Ralph Doubell

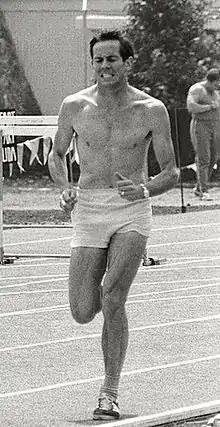
Doubell in 1968

Ralph Douglas Doubell AM (born 11 February 1945) is an Australian former athlete, and gold medallist at the 1968 Summer Olympics.